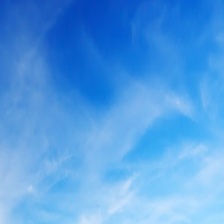
Cloud type: Cirrostratus